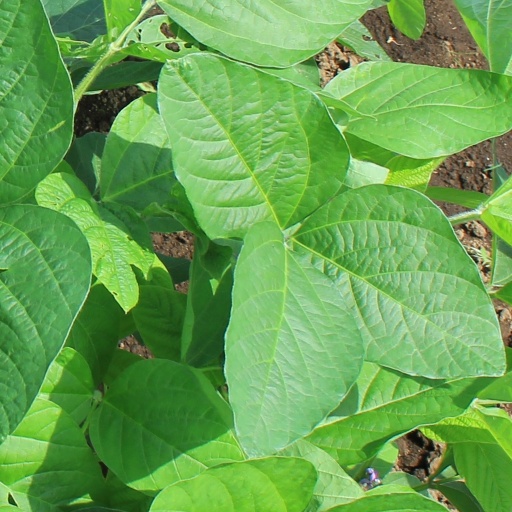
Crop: soybean